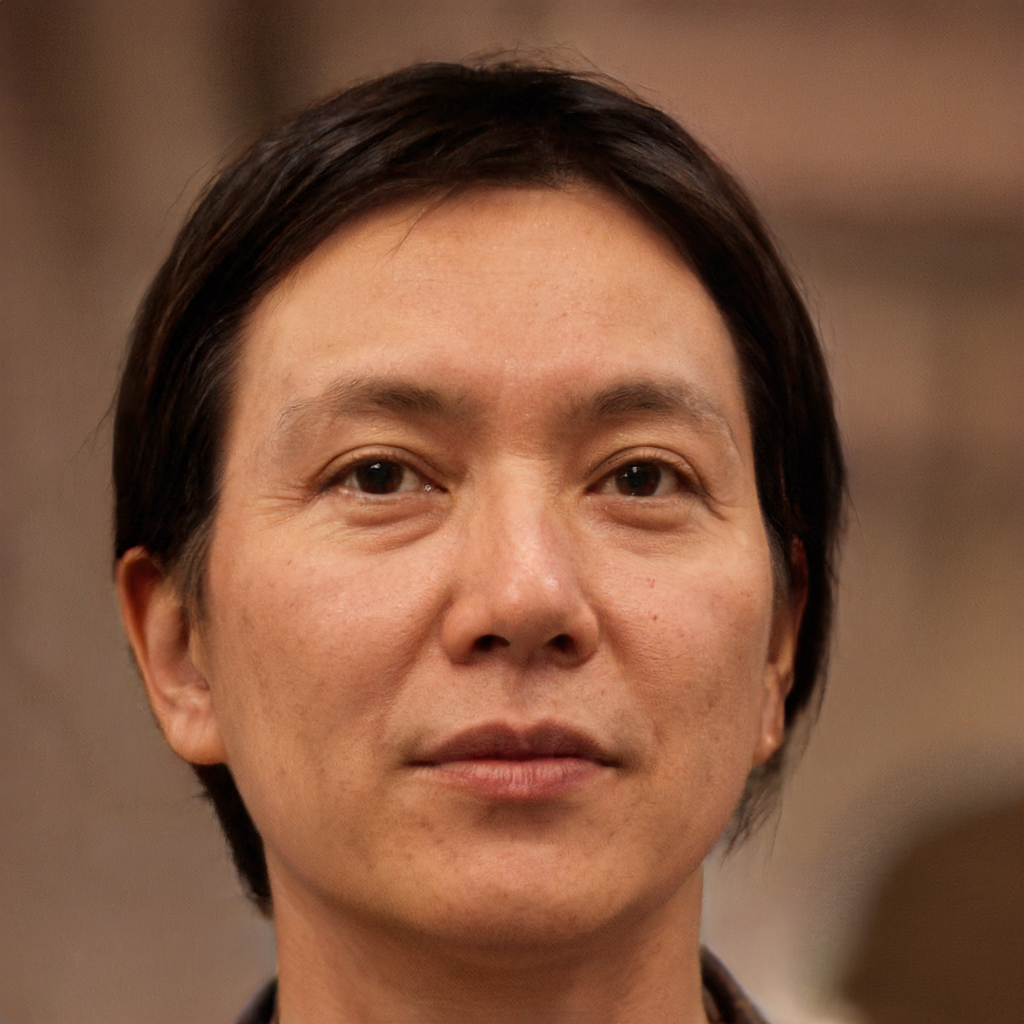
Label: Colored